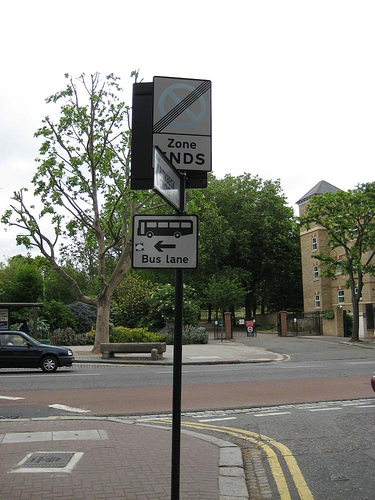
A faded sign shows a zone ends and another points to the bus lane

A street intersection with signs designating a Bus Lane